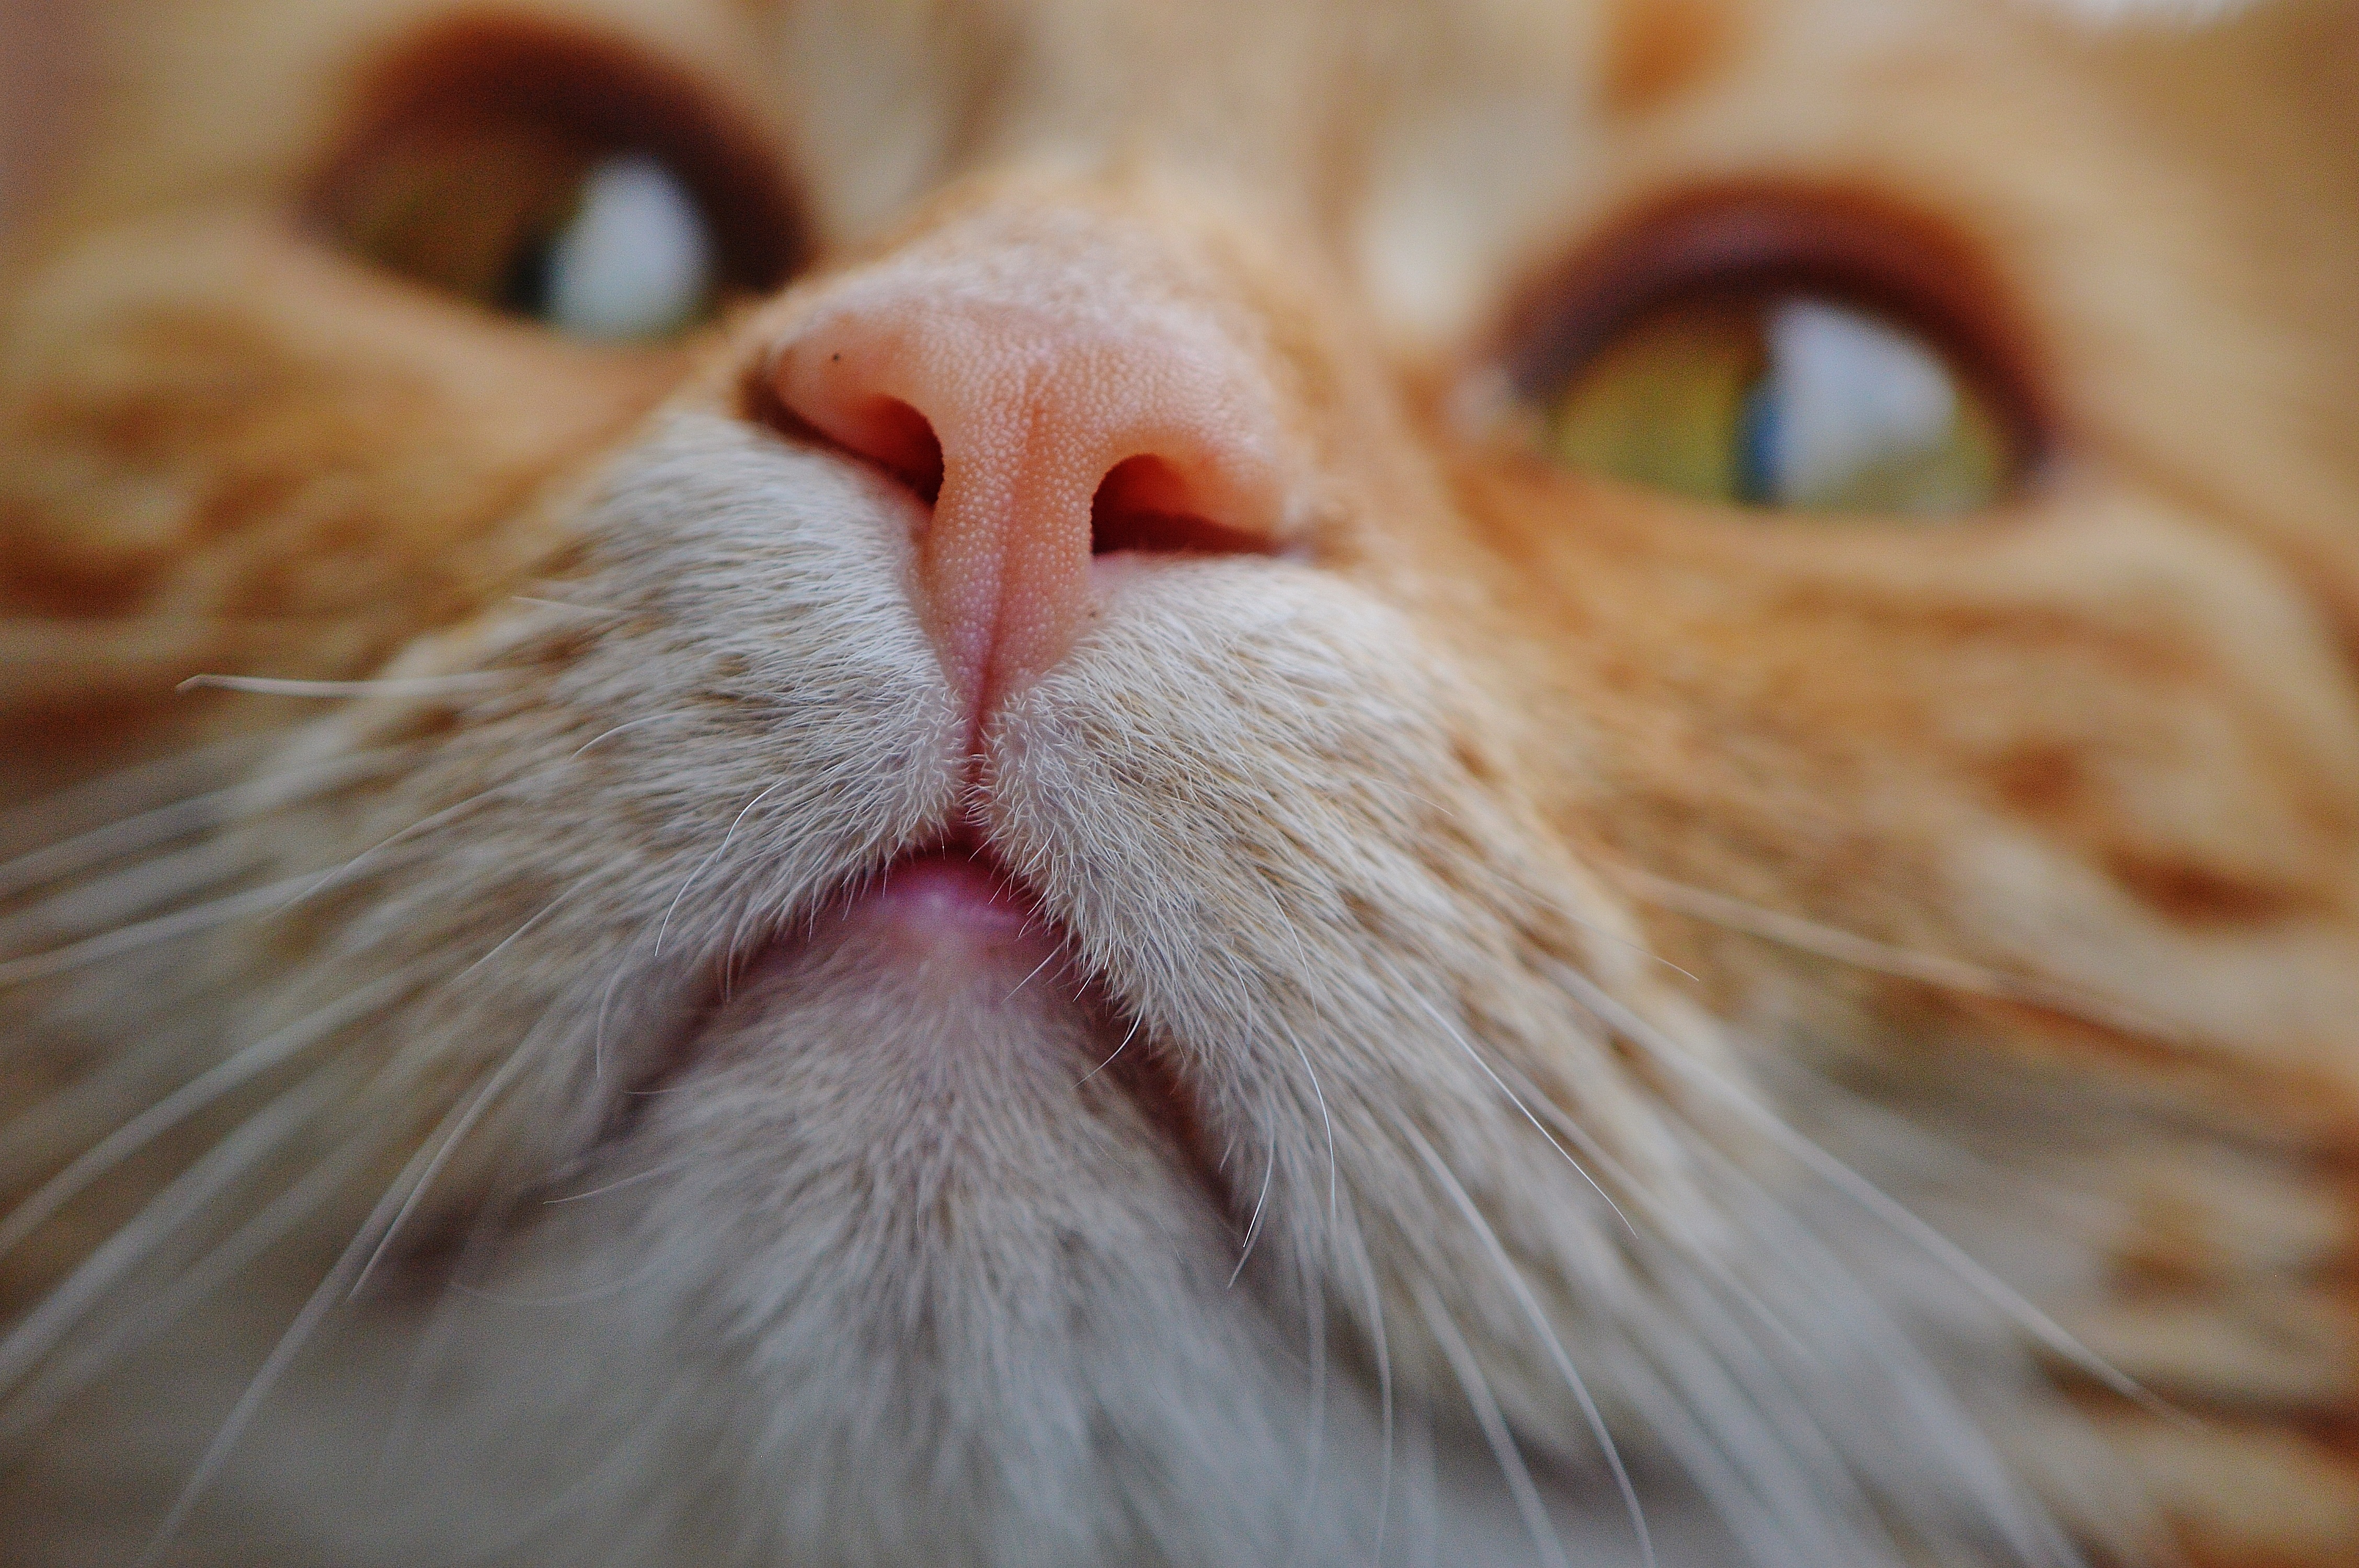
sweet, animal, cute, pet, fur, red, kitten, cat, mammal, facial expression, playful, yawn, close up, face, nose, whiskers, snout, tiger, eye, adidas, head, skin, vertebrate, organ, cuddly, animal world, domestic cat, mackerel, cat face, macro photography, young cat, red mackerel tabby, red cat, cat's eyes, tabby cat, small to medium sized cats, cat like mammal